Phil Roe (politician)

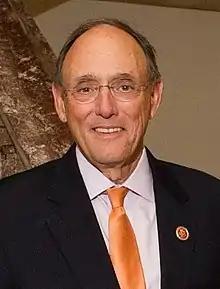
Official portrait, 2016

David Phillip Roe (born July 21, 1945) is an American politician and physician who was the U.S. representative for , serving from 2009 to 2021. He is a member of the Republican Party. From 2017 to 2019, Roe was chairman of the House Committee on Veterans Affairs.